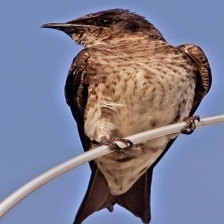
Species: PURPLE MARTIN
Scientific name: PROGNE SUBIS